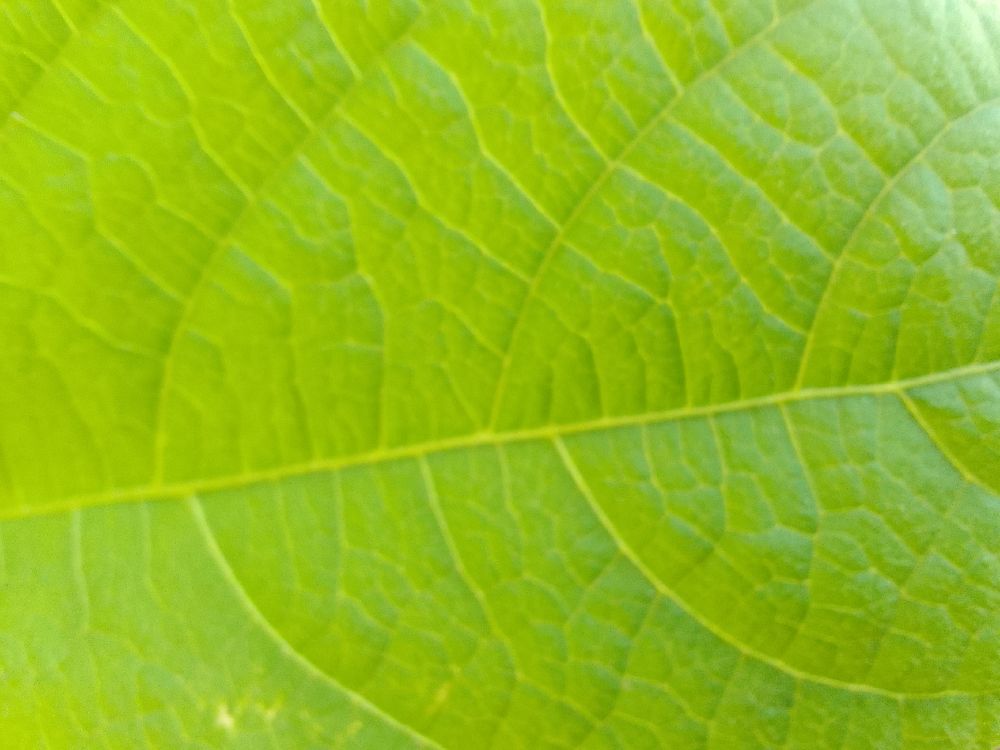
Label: healthy